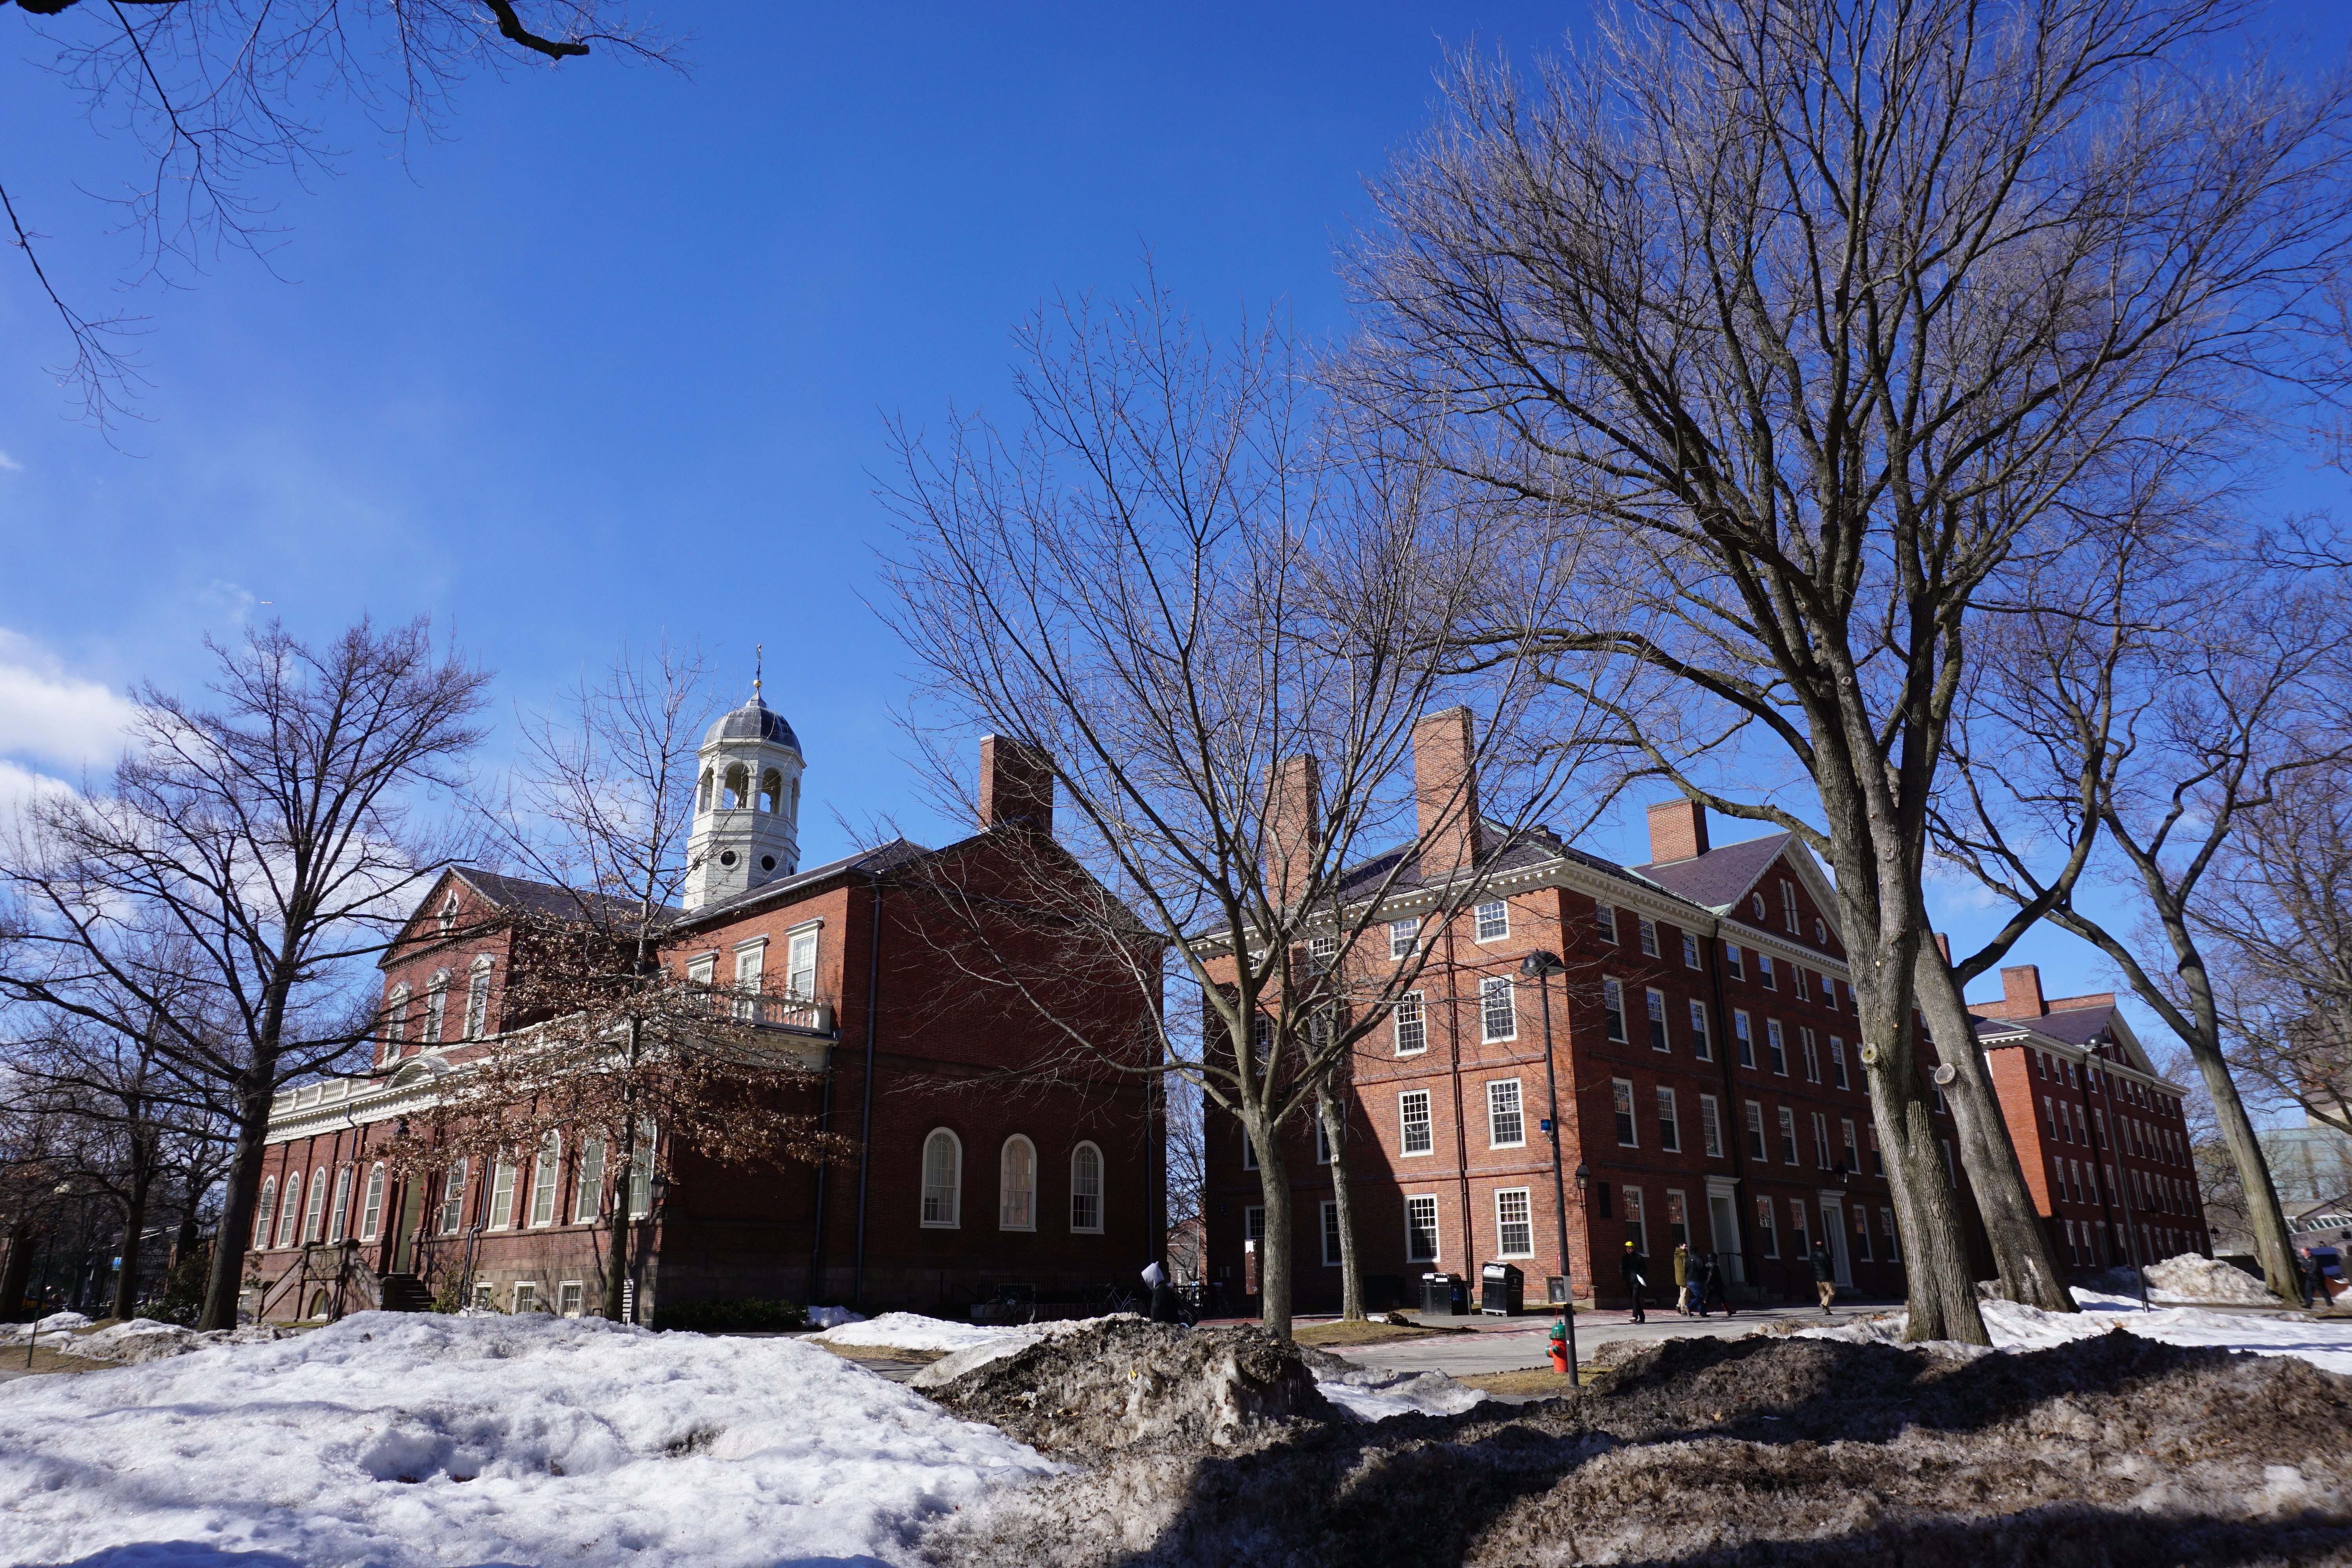
tree, snow, winter, house, home, cottage, season, estate, neighbourhood, rural area, residential area